Question: Who in the picture?
Tambaya: Waye a hoton?
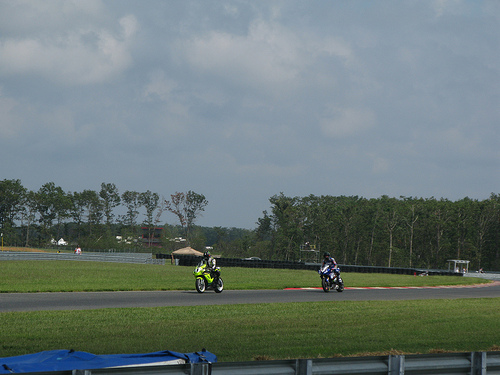
Answer: Two men.
Amsa: Maza biyu.